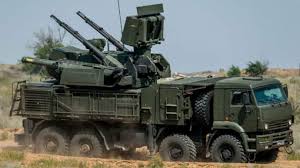
Label: Pantsir-S1